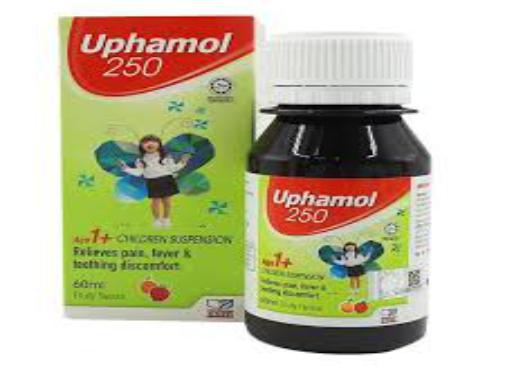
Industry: Medical